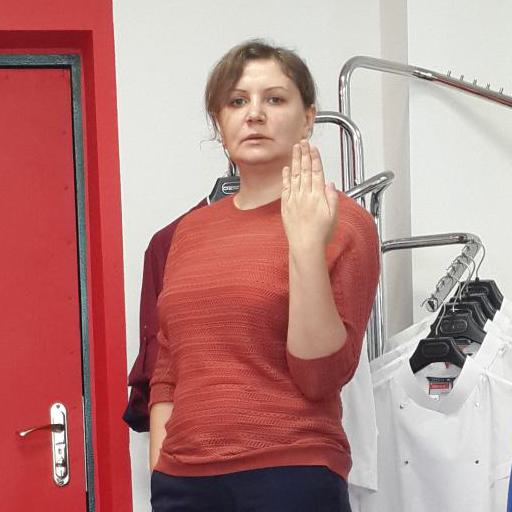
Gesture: stop_inverted